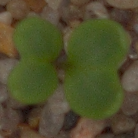
Label: charlock